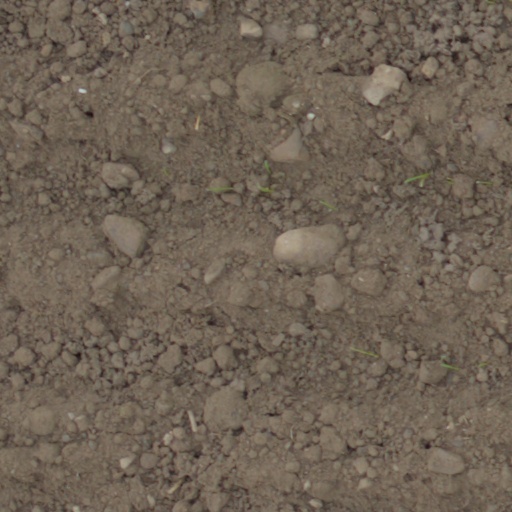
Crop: wheat